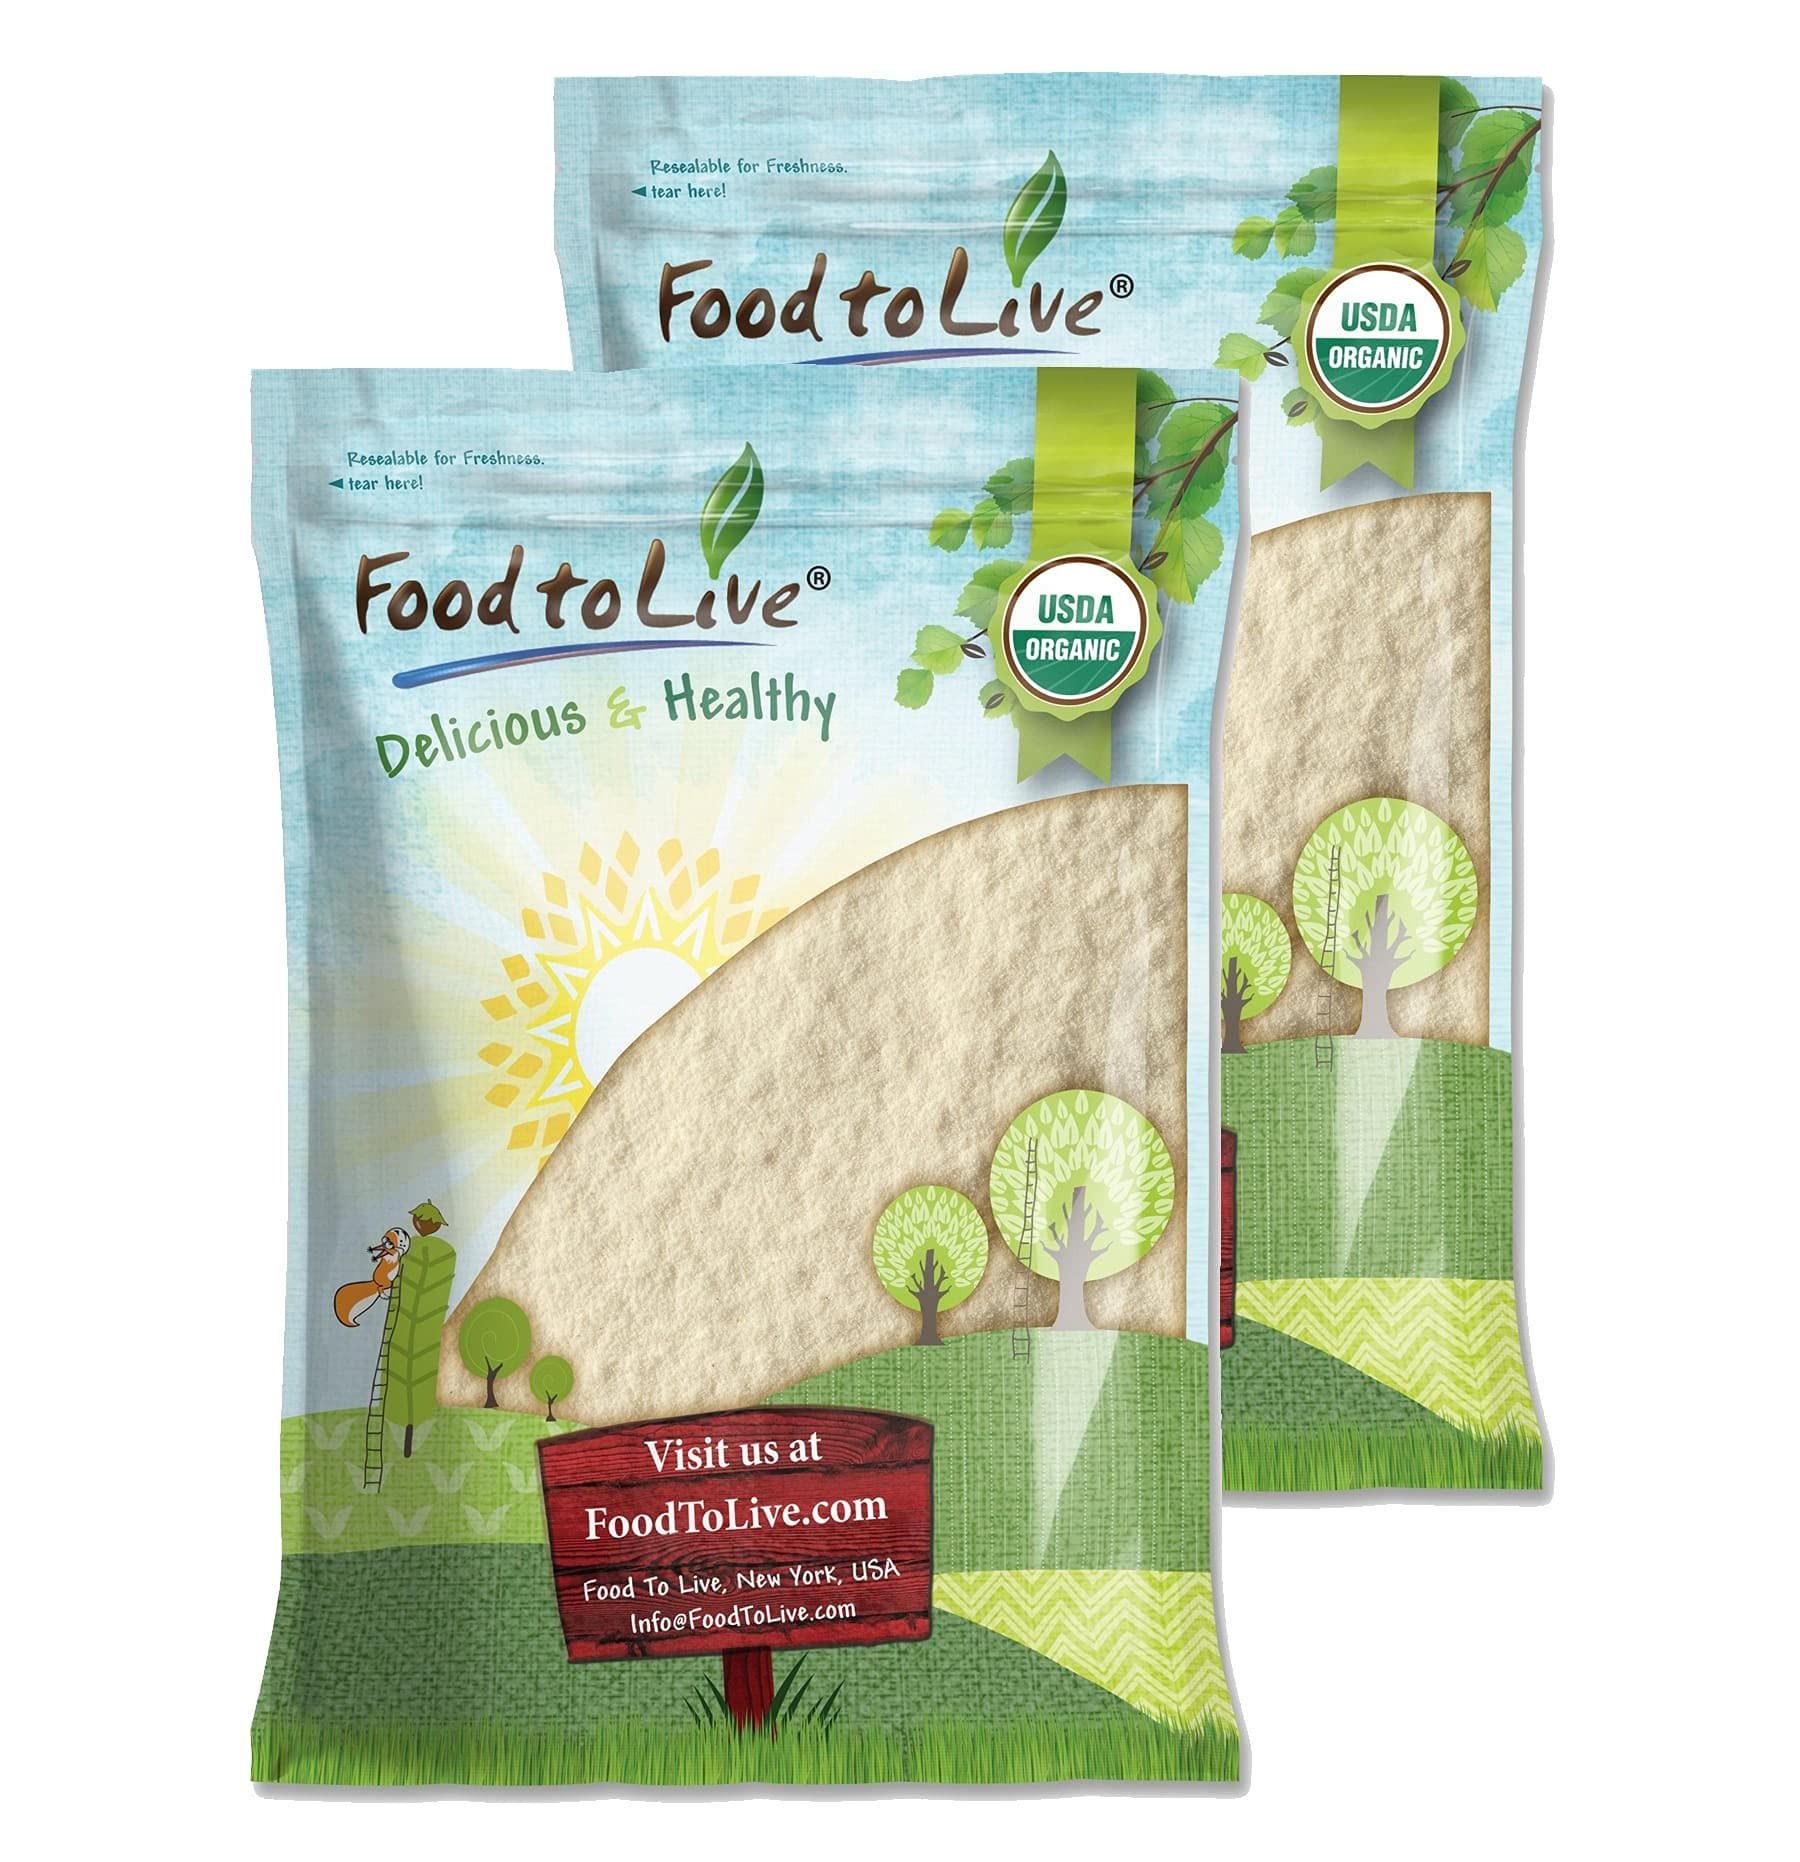
Item Name: Food to Live Organic Lemon Powder, 16 Pounds - Non-GMO, Unsulfured, Made from Raw Dried Citrus Fruit, Vegan, Bulk, Great for Baking, Juices, Smoothies, Yogurts, Contains Maltodextrin, No Sulphites
Bullet Point 1: ✔️ ORGANIC & NON-GMO: Food to Live Organic Lemon Powder is a USDA Organic and Non-GMO product. It is Kosher, raw, and suitable for vegans.
Bullet Point 2: ✔️ MADE FROM DRIED CITRUS FRUIT: Unlike other brands that retrieve their powder from lemon juice, Organic Lemon Powder by Food to Live is made from the actual fruit.
Bullet Point 3: ✔️ HIGHLY NUTRITIOUS: Our Organic Whole Lemon Powder is rich in Vitamin C and other essential microelements. It is an unsulfured product which contains no artificial coloring or flavors.
Bullet Point 4: ✔️ VERSATILE USES: Use Dried Lemon Powder in lemonades, dressings, marinades, desserts, smoothies, juices, tea, muffins, ice-cream, soups, and lemon pie.
Bullet Point 5: ✔️ SUBSTITUTE FOR FRESH LEMON: Dehydrated Lemon Powder is a convenient alternative to fresh lemon. Its sour flavor will complement any dish that calls for citrusy notes.
Value: 256.0
Unit: Ounce

Price: 244.98